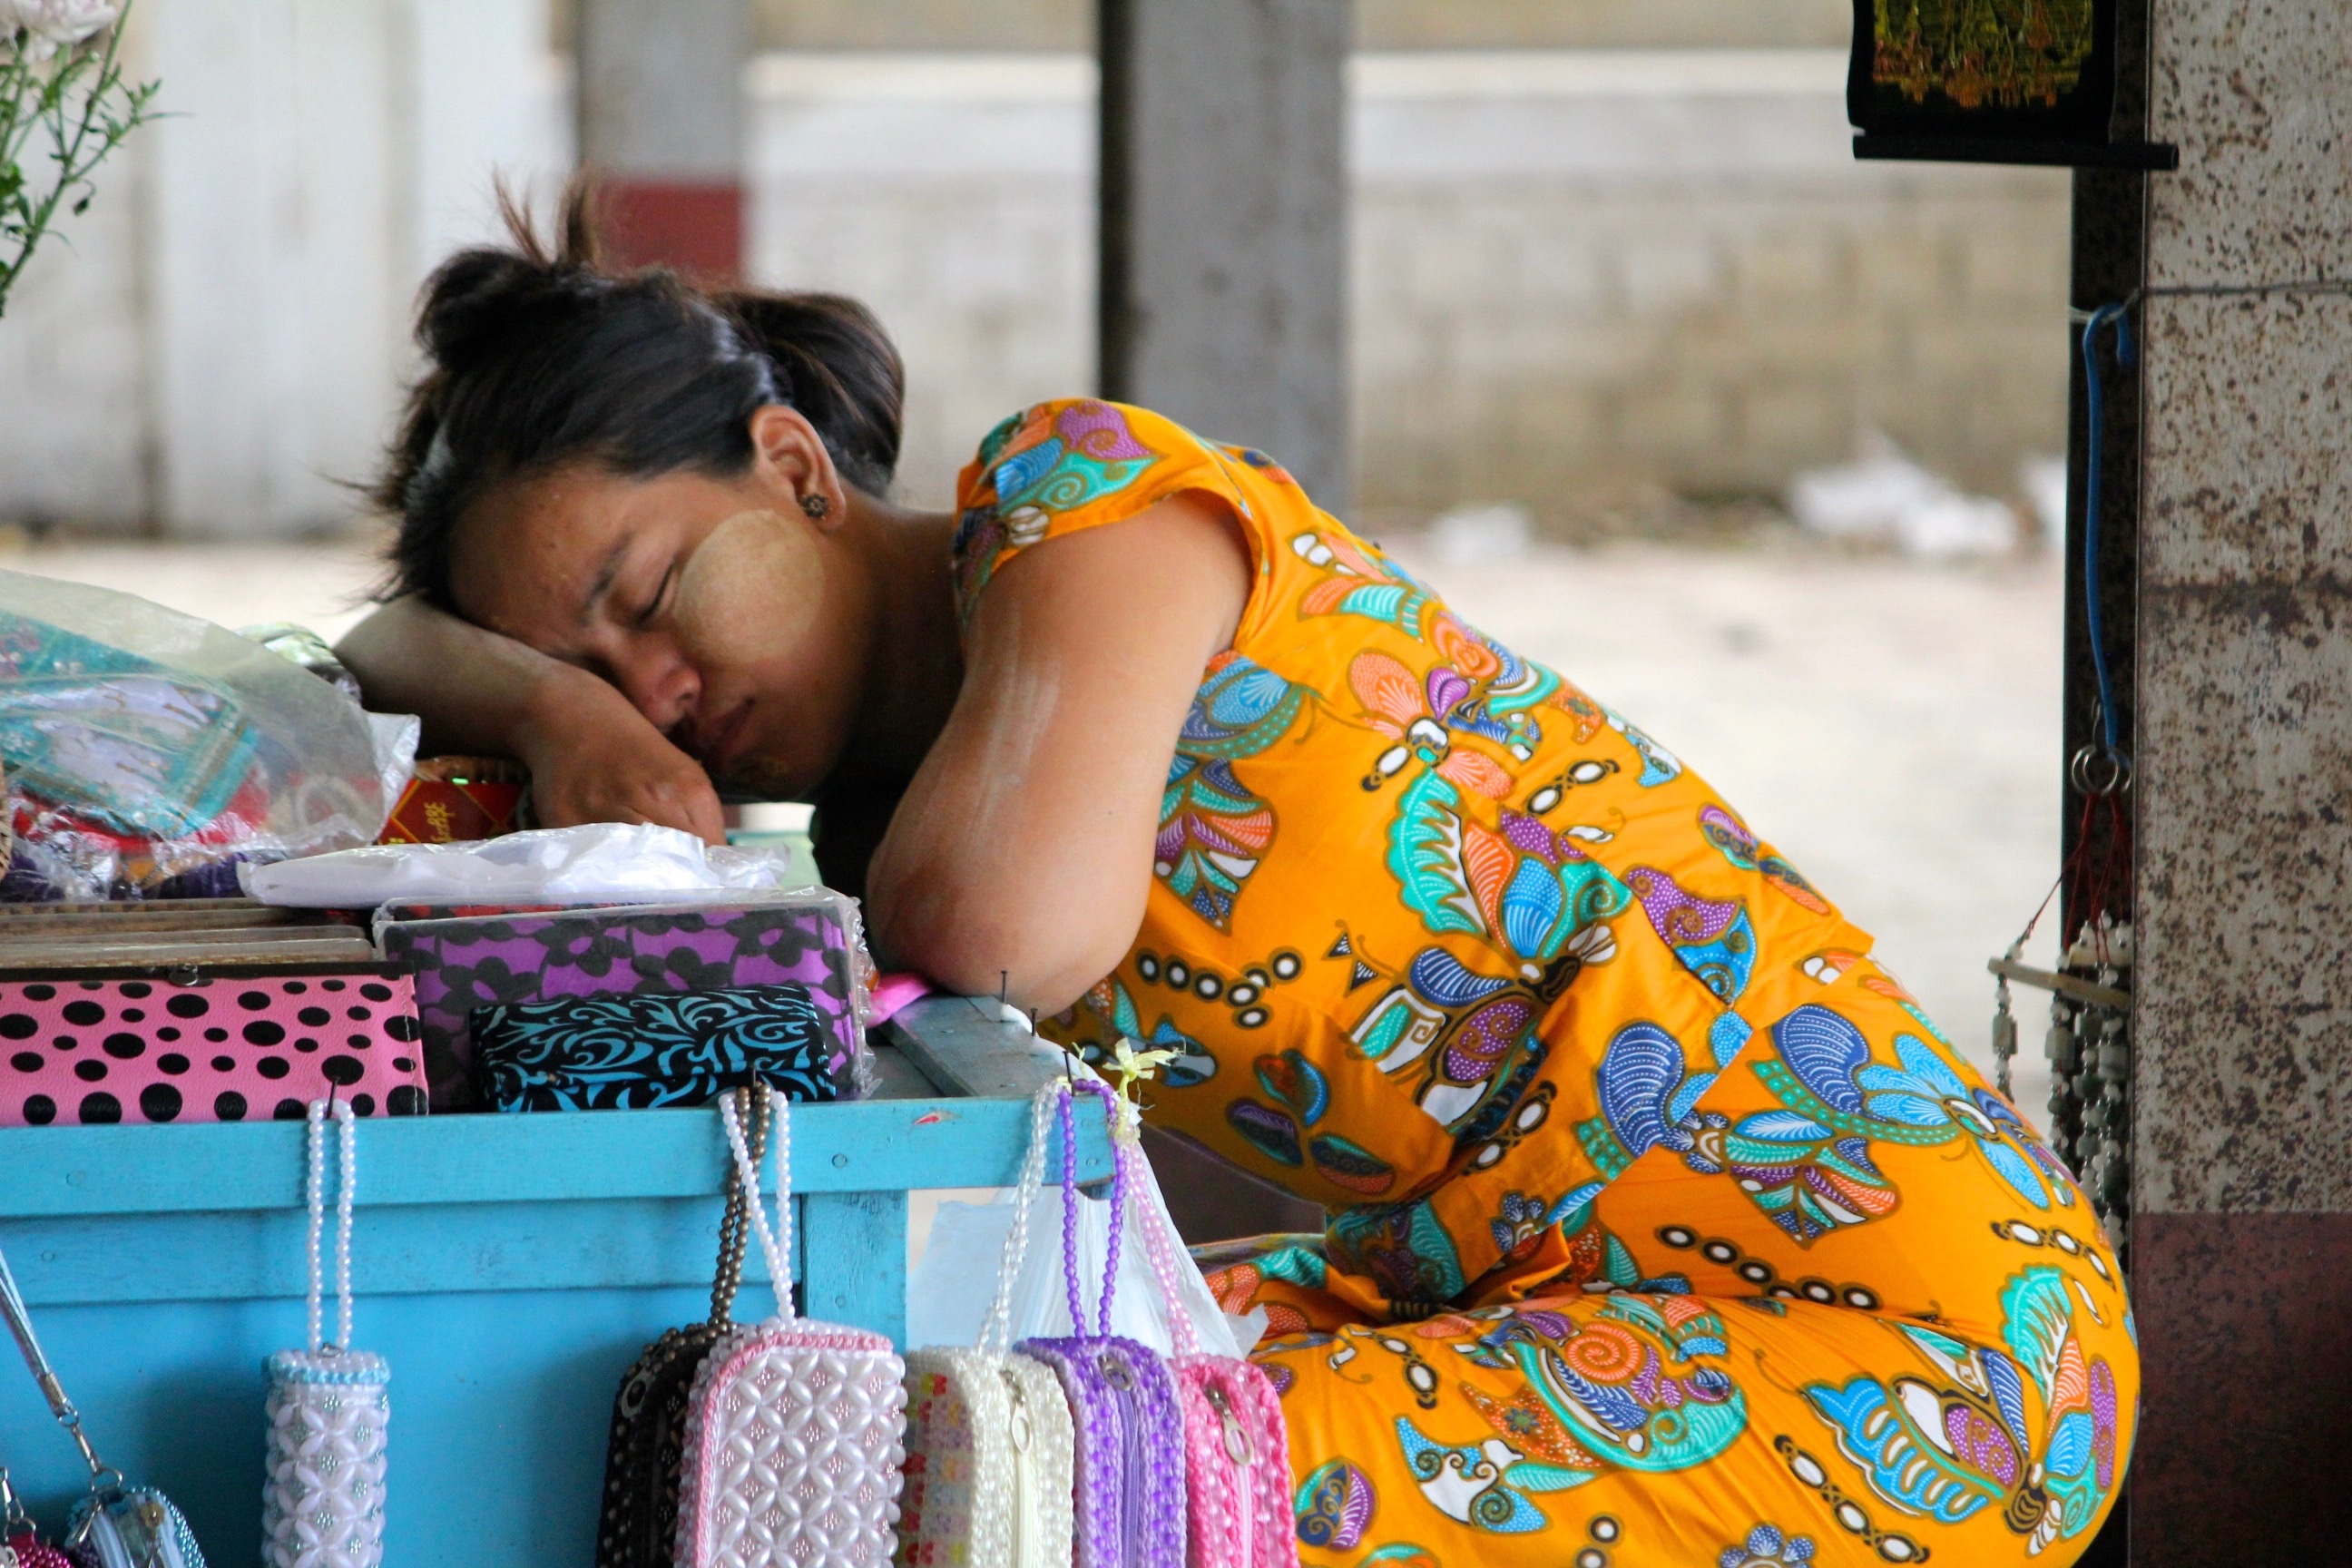
person, woman, play, portrait, spring, color, child, human, market stall, myanmar, burma